Freedom (Frudakis)

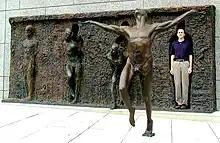
Frudakis posing with the sculpture

Freedom is a bronze public sculpture in the form of a large slab and a freestanding statue by American sculptor Zenos Frudakis, installed in 2000 outside the offices of GlaxoSmithKline in central Philadelphia, Pennsylvania. The sculpture invites viewers to pose for a photograph in an empty cavity.